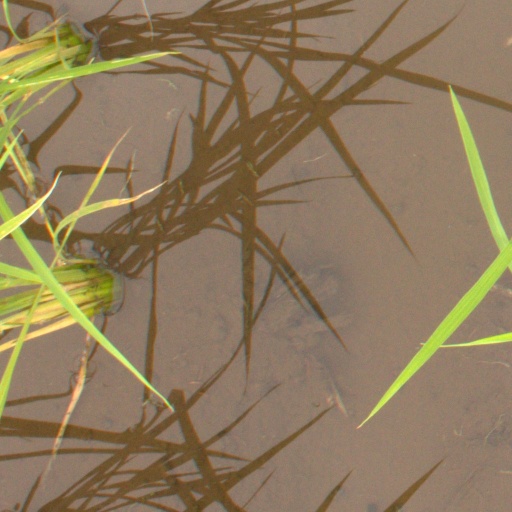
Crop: rice